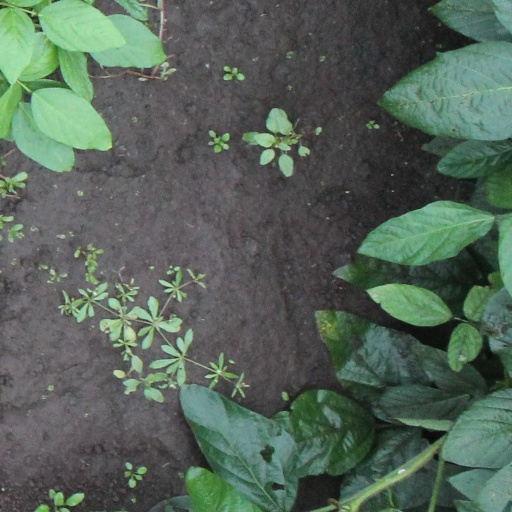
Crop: soybean